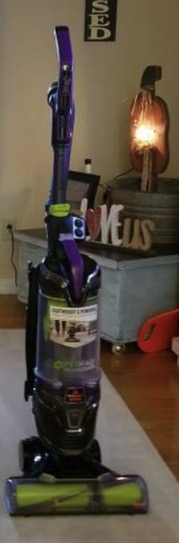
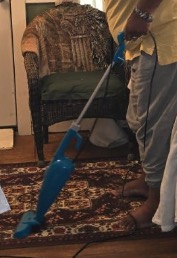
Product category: items_vacuum
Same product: no